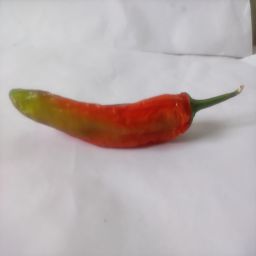
Crop: New Mexico Green Chile
Quality: Old